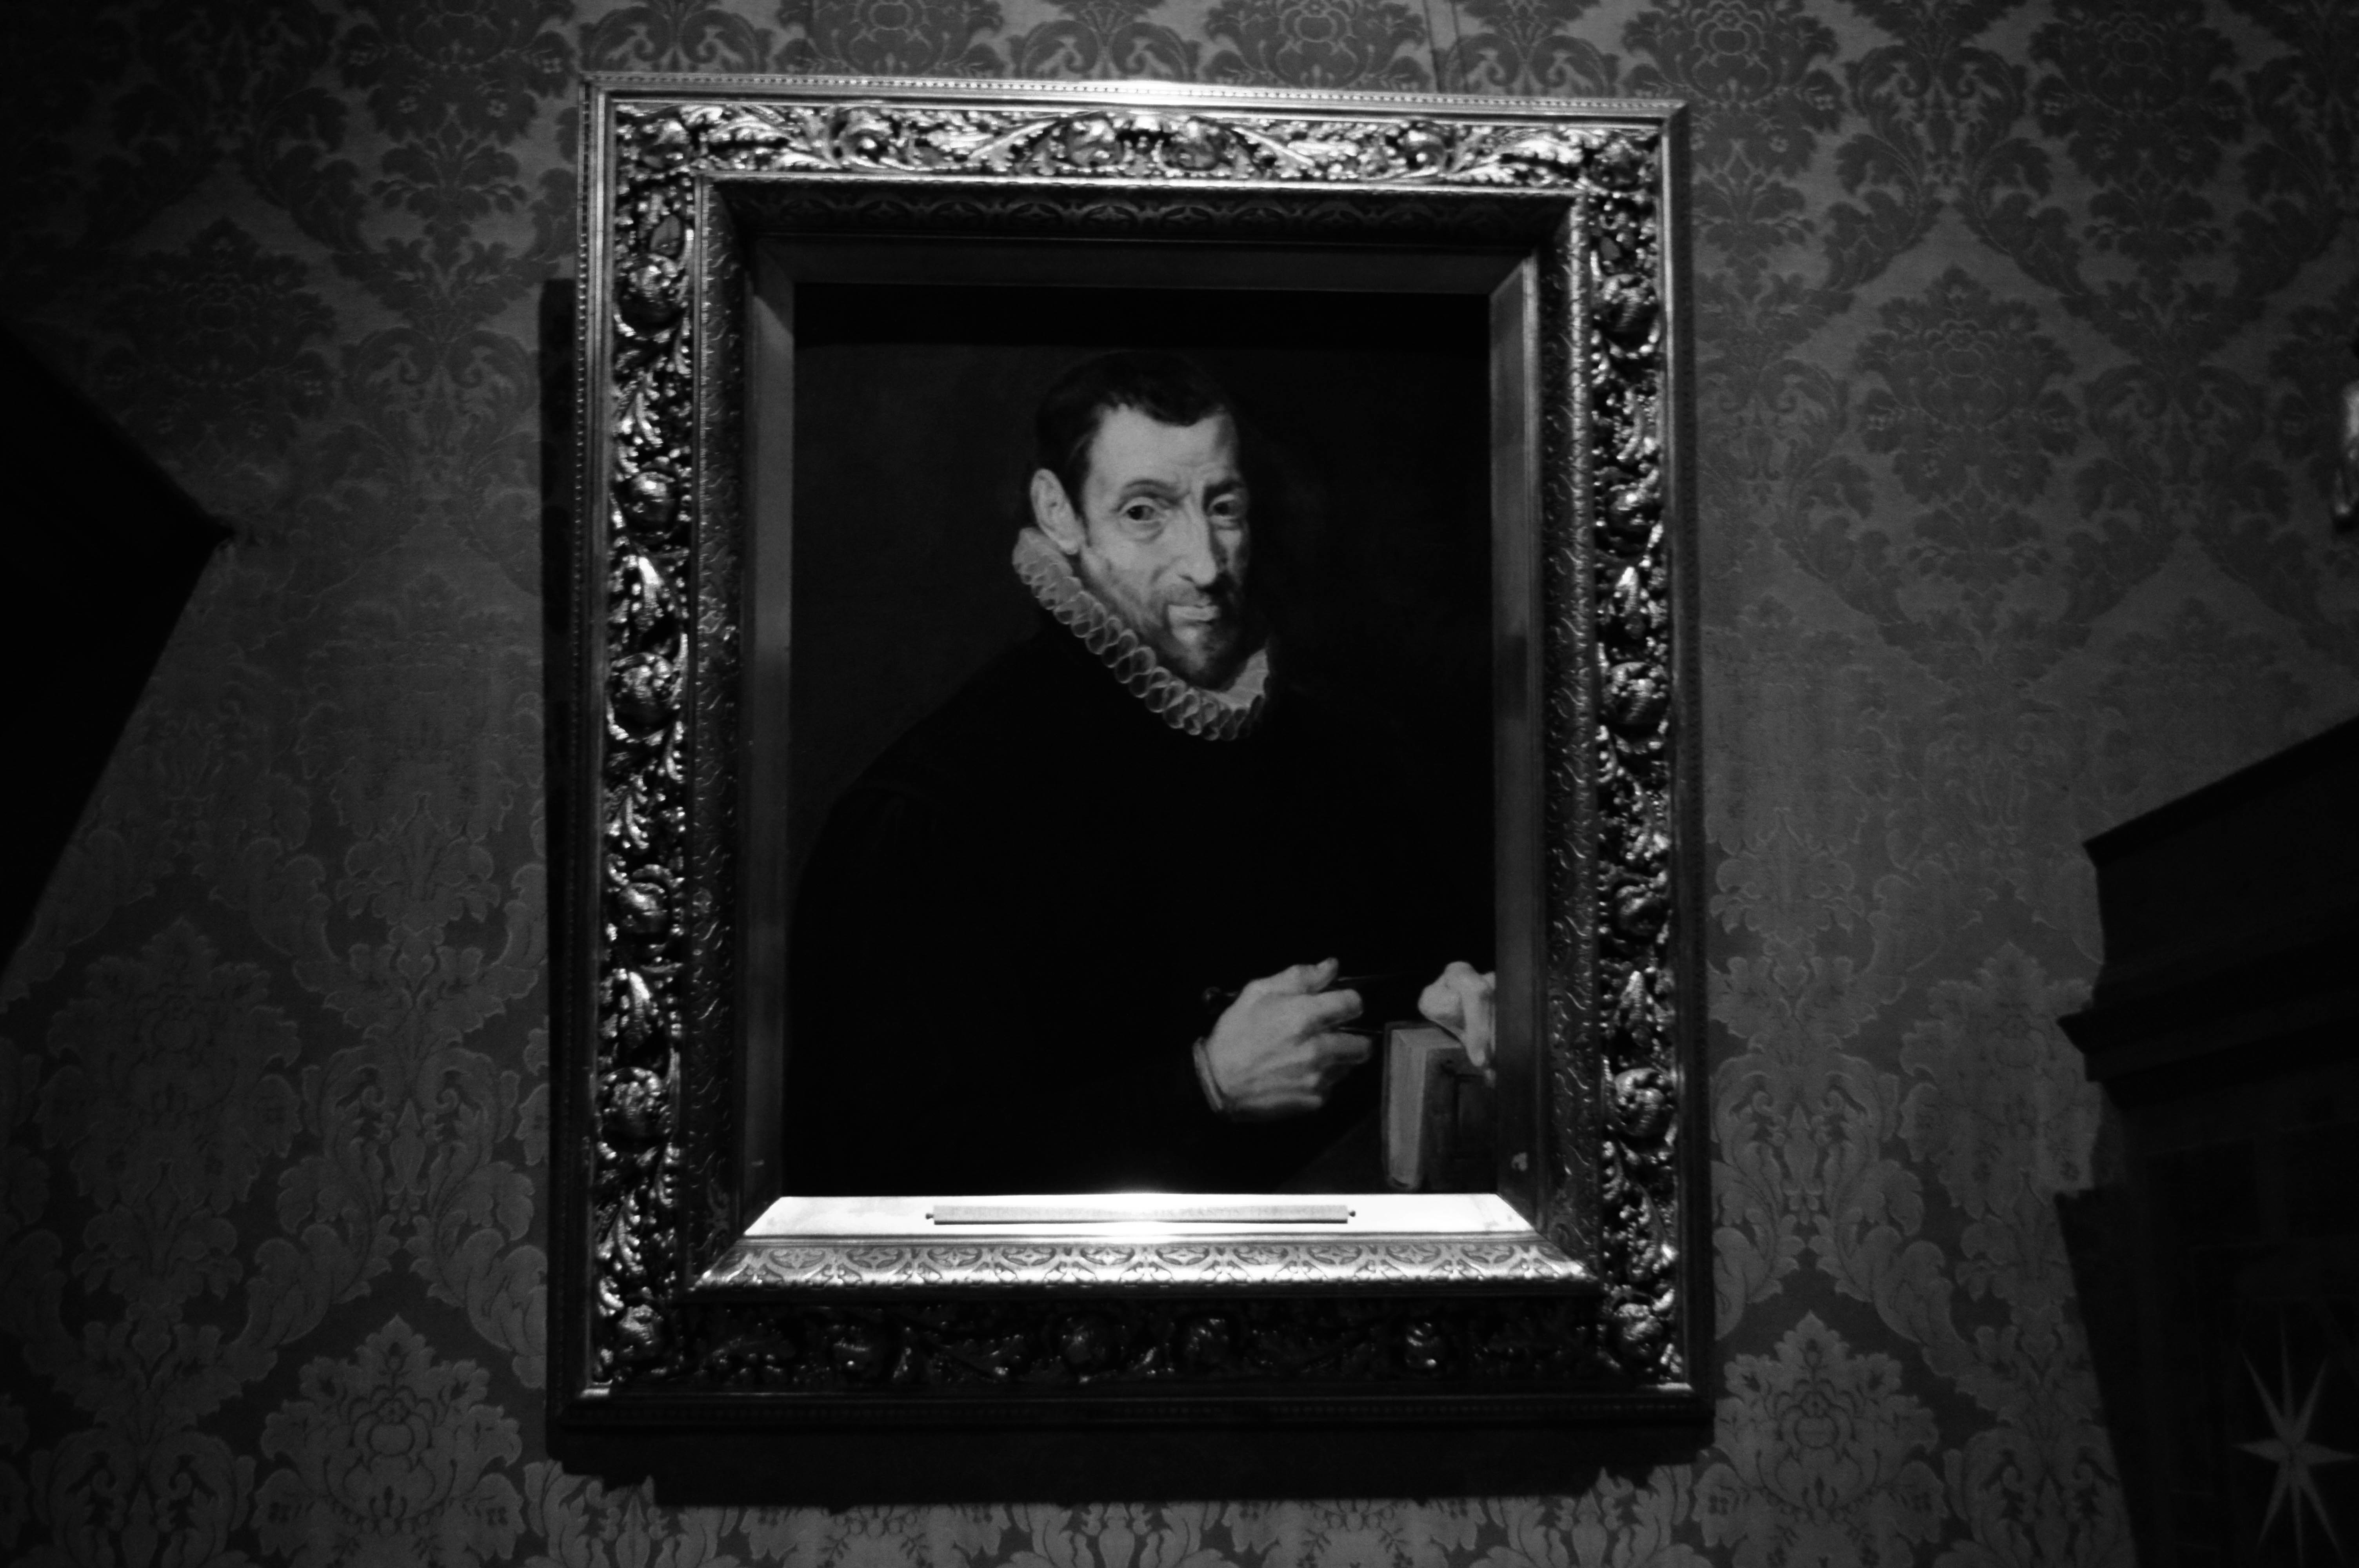
light, black and white, white, photography, darkness, black, monochrome, photograph, picture frame, image, shape, monochrome photography, film noir